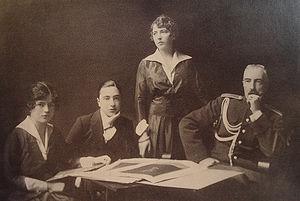
Michel Mikhaïlovitch de Russie, ou Mikhaïl Mikhaïlovitch Romanov, né le 16 octobre 1861 à Peterhof et mort le 26 avril 1929 à Londres, est un grand-duc de Russie, membre de la Maison de Holstein-Gottorp-Romanov.